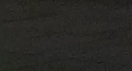
Surface type: concrete plates